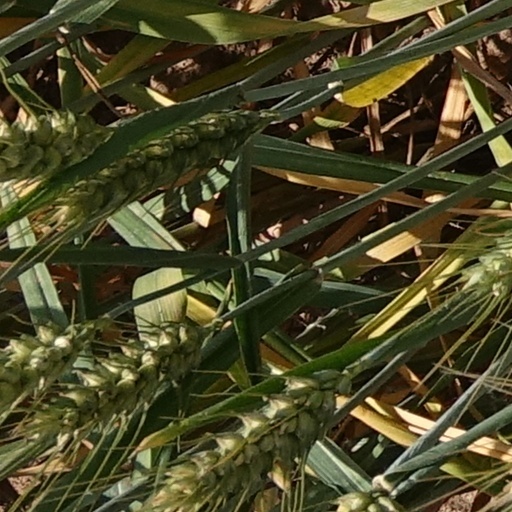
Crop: wheat